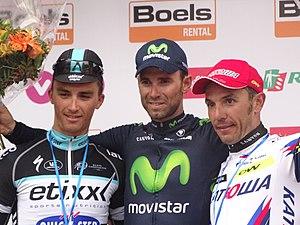
Reportage réalisé le dimanche 26 avril à l'occasion de l'arrivée de Liège-Bastogne-Liège 2015 à Ans, Belgique.